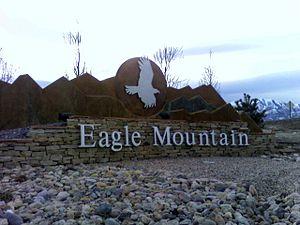
Eagle Mountain est une municipalité américaine située dans le comté d'Utah en Utah. Lors du recensement de 2010, sa population est de 21 415 habitants.